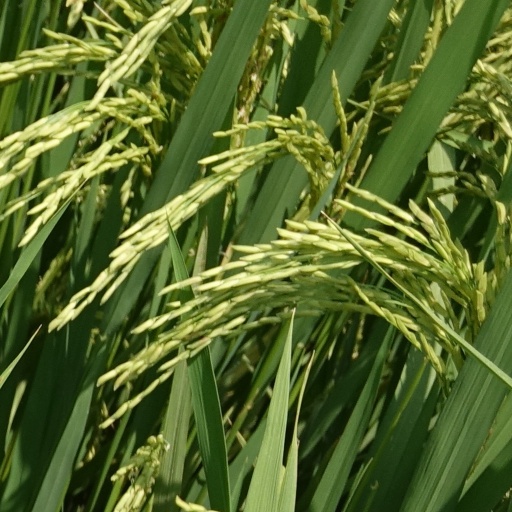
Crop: rice